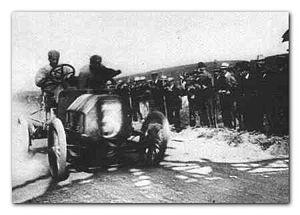
Alessandro Cagno était un pilote automobile italien.